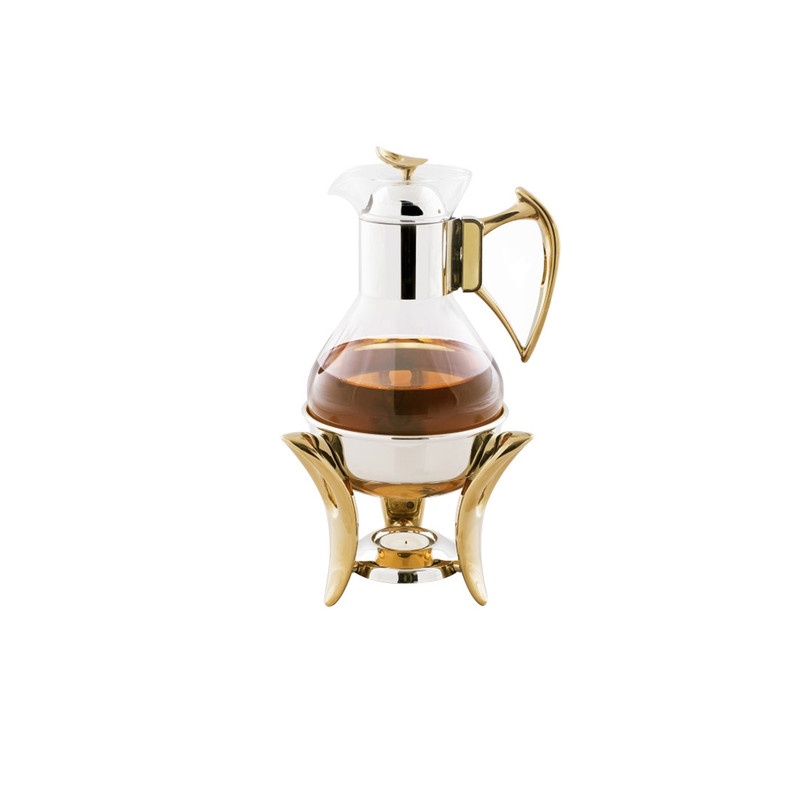
Mat Steel Silver Gold Tea Warmer
Elevate your tea-drinking experience with the Mat Steel Silver Gold Tea Warmer. This elegant and functional warmer is designed to keep your tea at the perfect temperature. Premium Materials: Crafted with high-quality stainless steel and Borcam glass. Durable Construction: Built to last, ensuring long-term performance. Efficient Heat Retention: Keeps your tea warm for extended periods. Stylish Design: The elegant silver and gold finish adds a touch of sophistication. Capacity: 1 liter
Brand: Mat Steel
Category: Home & Garden > Kitchen & Dining > Kitchen Appliances > Beverage Warmers